2023 Arctic Winter Games

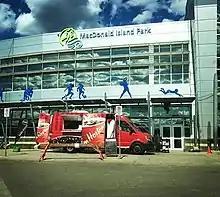
MacDonald Island Park in Fort McMurray

Twenty sports were held at the 2023 Arctic Winter Games. Archery made its debut in the modern games, having appeared only once before in the 1974 Arctic Winter Games. Alpine skiing returned to the games after not appearing in 2018. Dog mushing was removed from the program and did not appear. Four skiing sports were held, with alpine skiing, biathlon, cross-country skiing and snowboarding. Two snowshoe events were held, with snowshoe biathlon and snowshoeing. Two racquet sports were held, with badminton and table tennis. Two skating events were held, with figure skating and short track speed skating. Team sports that were held were basketball, futsal, ice hockey, volleyball and curling. Traditional Inuit sports were also held, with Arctic sports, Dene games, and wrestling, the latter also including events for traditional wrestling. Also scheduled were gymnastics and archery.